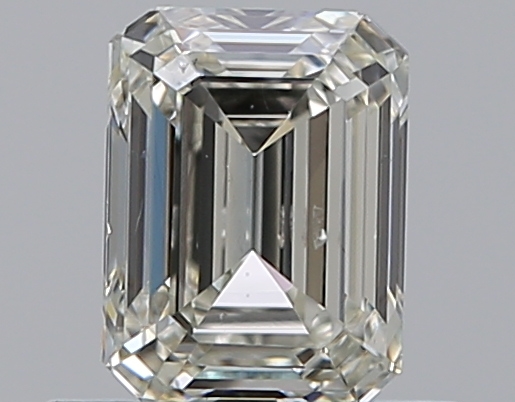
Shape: emerald
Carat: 0.7
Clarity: VS2
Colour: J
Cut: VG
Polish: EX
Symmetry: GD
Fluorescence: N
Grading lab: GIA
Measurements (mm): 5.71 x 4.26 x 2.84